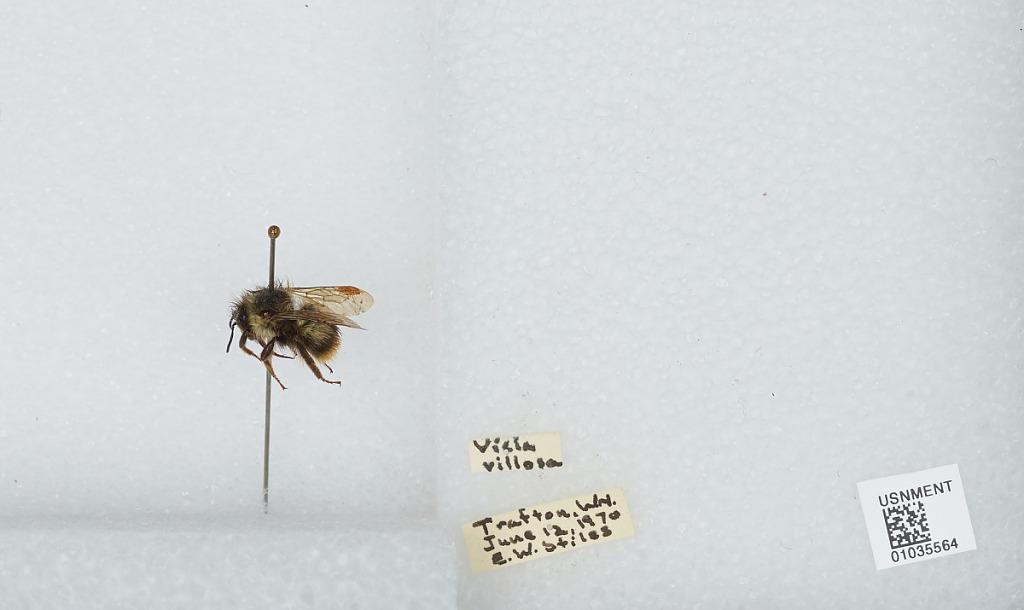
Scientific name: Bombus (Pyrobombus) mixtus Cresson
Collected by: E. Stiles
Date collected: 1970-6-12
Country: United States
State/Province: Washington
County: Snohomish
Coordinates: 48.04, -121.71